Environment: real
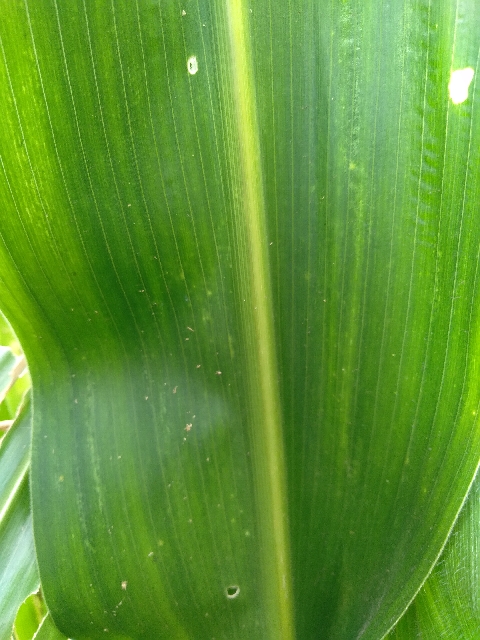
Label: lethal_necrosis